Philip R. Alstat

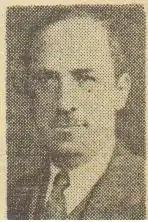
The photo of Alstat that accompanied hundreds of his newspaper articles.

For almost 40 years, from 1938 through 1976, the year of his death—in some 1500 weekly columns – Alstat wrote "Strange to Relate," a column that revealed little-known information about Judaism, its people, its history, and its faith, and their intersection with American and World events. The columns appeared in both English and Yiddish papers, including "The American Examiner," and "The New York Jewish Week." Quoting poetry, literature, and the latest news stories, ranging from scientific discoveries to international events, he wrote articles about the often surprising and usually unanticipated "Jewish connections" in the news. From the fact that the story of the Jewish festival of Hanukkah is recorded in the Catholic Bible's Book of Maccabees, but not in the Hebrew Bible; to the way the ancient Jewish prayer for the New Moon had to be changed after the first lunar Moon landing—taking out the phrase, "but we have never touched you"; to the fact that, after World War II, German money helped print a 17-volume edition of the Talmud – when the Survivors' Talmud (also known as the "U.S. Army Talmud", because it was dedicated to the U.S. Army) was published, based on the realization that many Jews in the displaced persons camps were as hungry for Jewish books as they were for food; to scientific theories offered by a Russian about the way an unusual alignment of the planets caused the splitting of the Red Sea; to the way Talmudic rabbis, not Benjamin Franklin, invented the lightning rod, his articles were read by lay people and Jewish leaders alike.